Mike Dickison

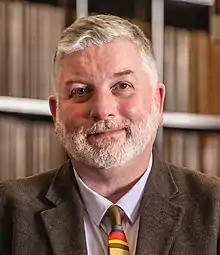
Dickison in 2018

Michael R. Dickison (born ) is a New Zealand museum curator, zoologist and Wikipedia editor. He was New Zealand's first Wikipedian at Large, in 2018–19, receiving a grant from the Wikimedia Foundation.